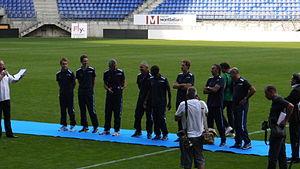
Le staff qui débutera la saison 2013/14
La préparation de la 66ᵉ saison du FCSM parmi l’élite, un record pour la Ligue 1, débute le 1ᵉʳ juillet 2013 sous les ordres d’Éric Hély confirmé à son poste d’entraîneur général à l’intersaison.